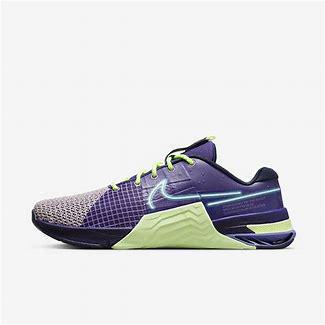
Brand: Nike
Model: Metcon 8